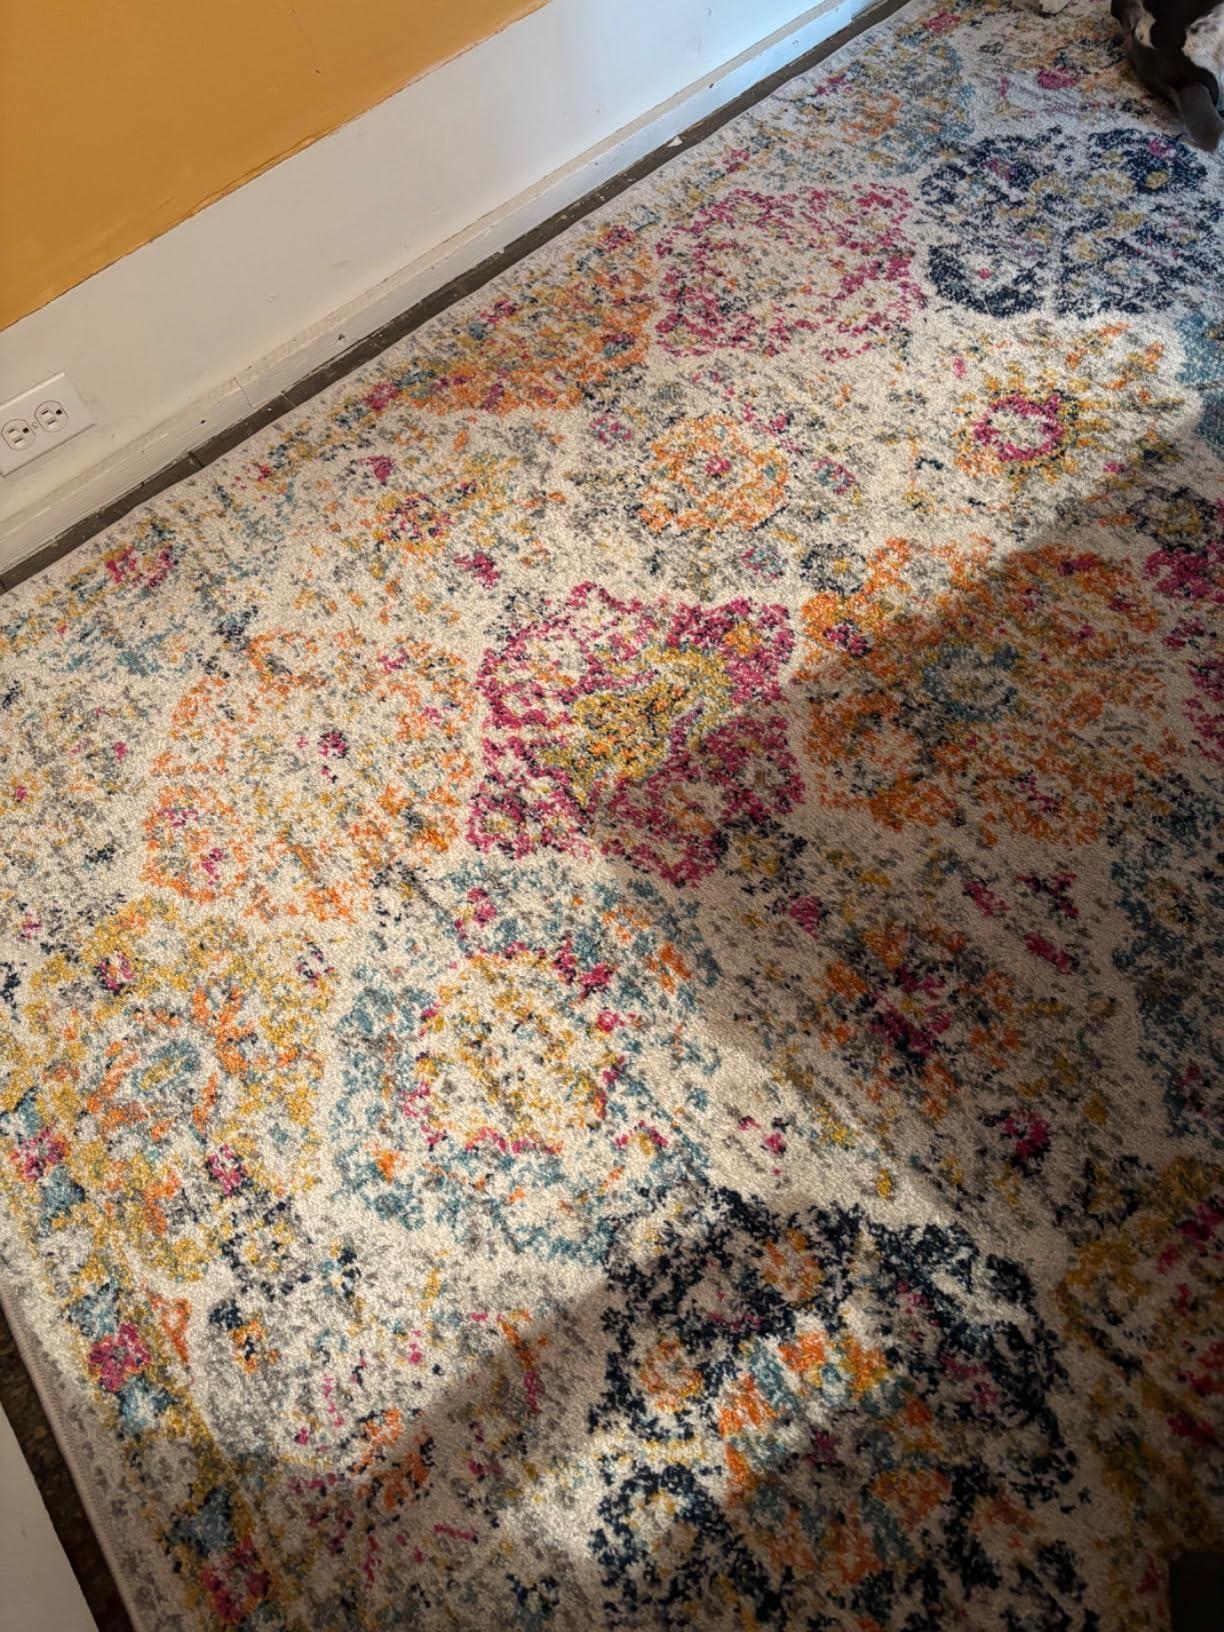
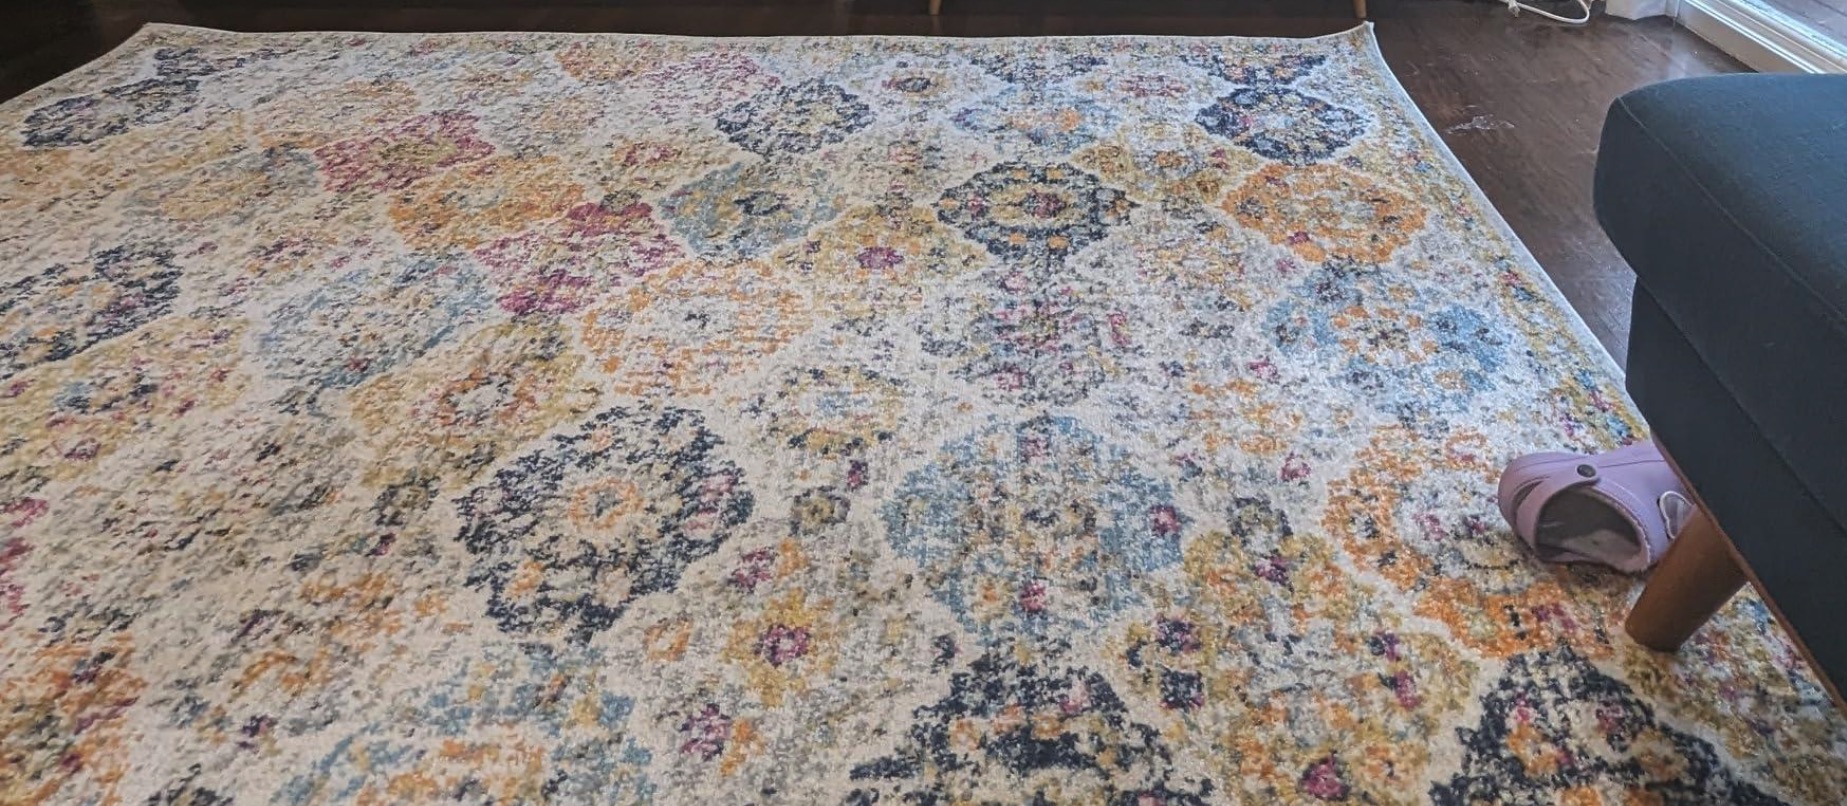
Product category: misc
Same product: yes